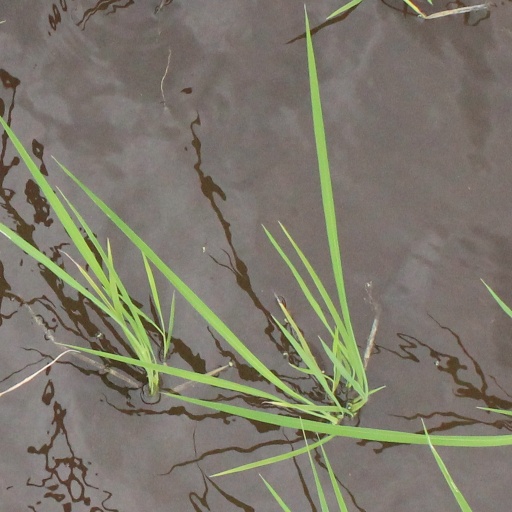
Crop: rice